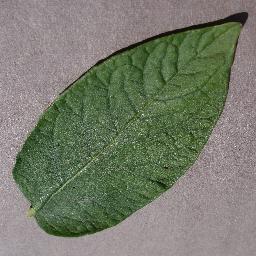
Etiqueta: Sana